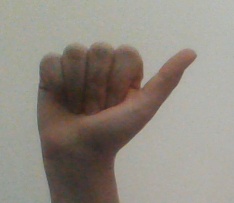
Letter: dhad